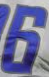
Number: 6